Science City station (Chengdu Metro)

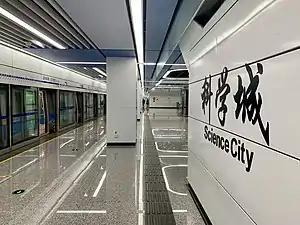

Science City is a station on Line 1 of the Chengdu Metro in China. It is the southern terminus of Line 1.